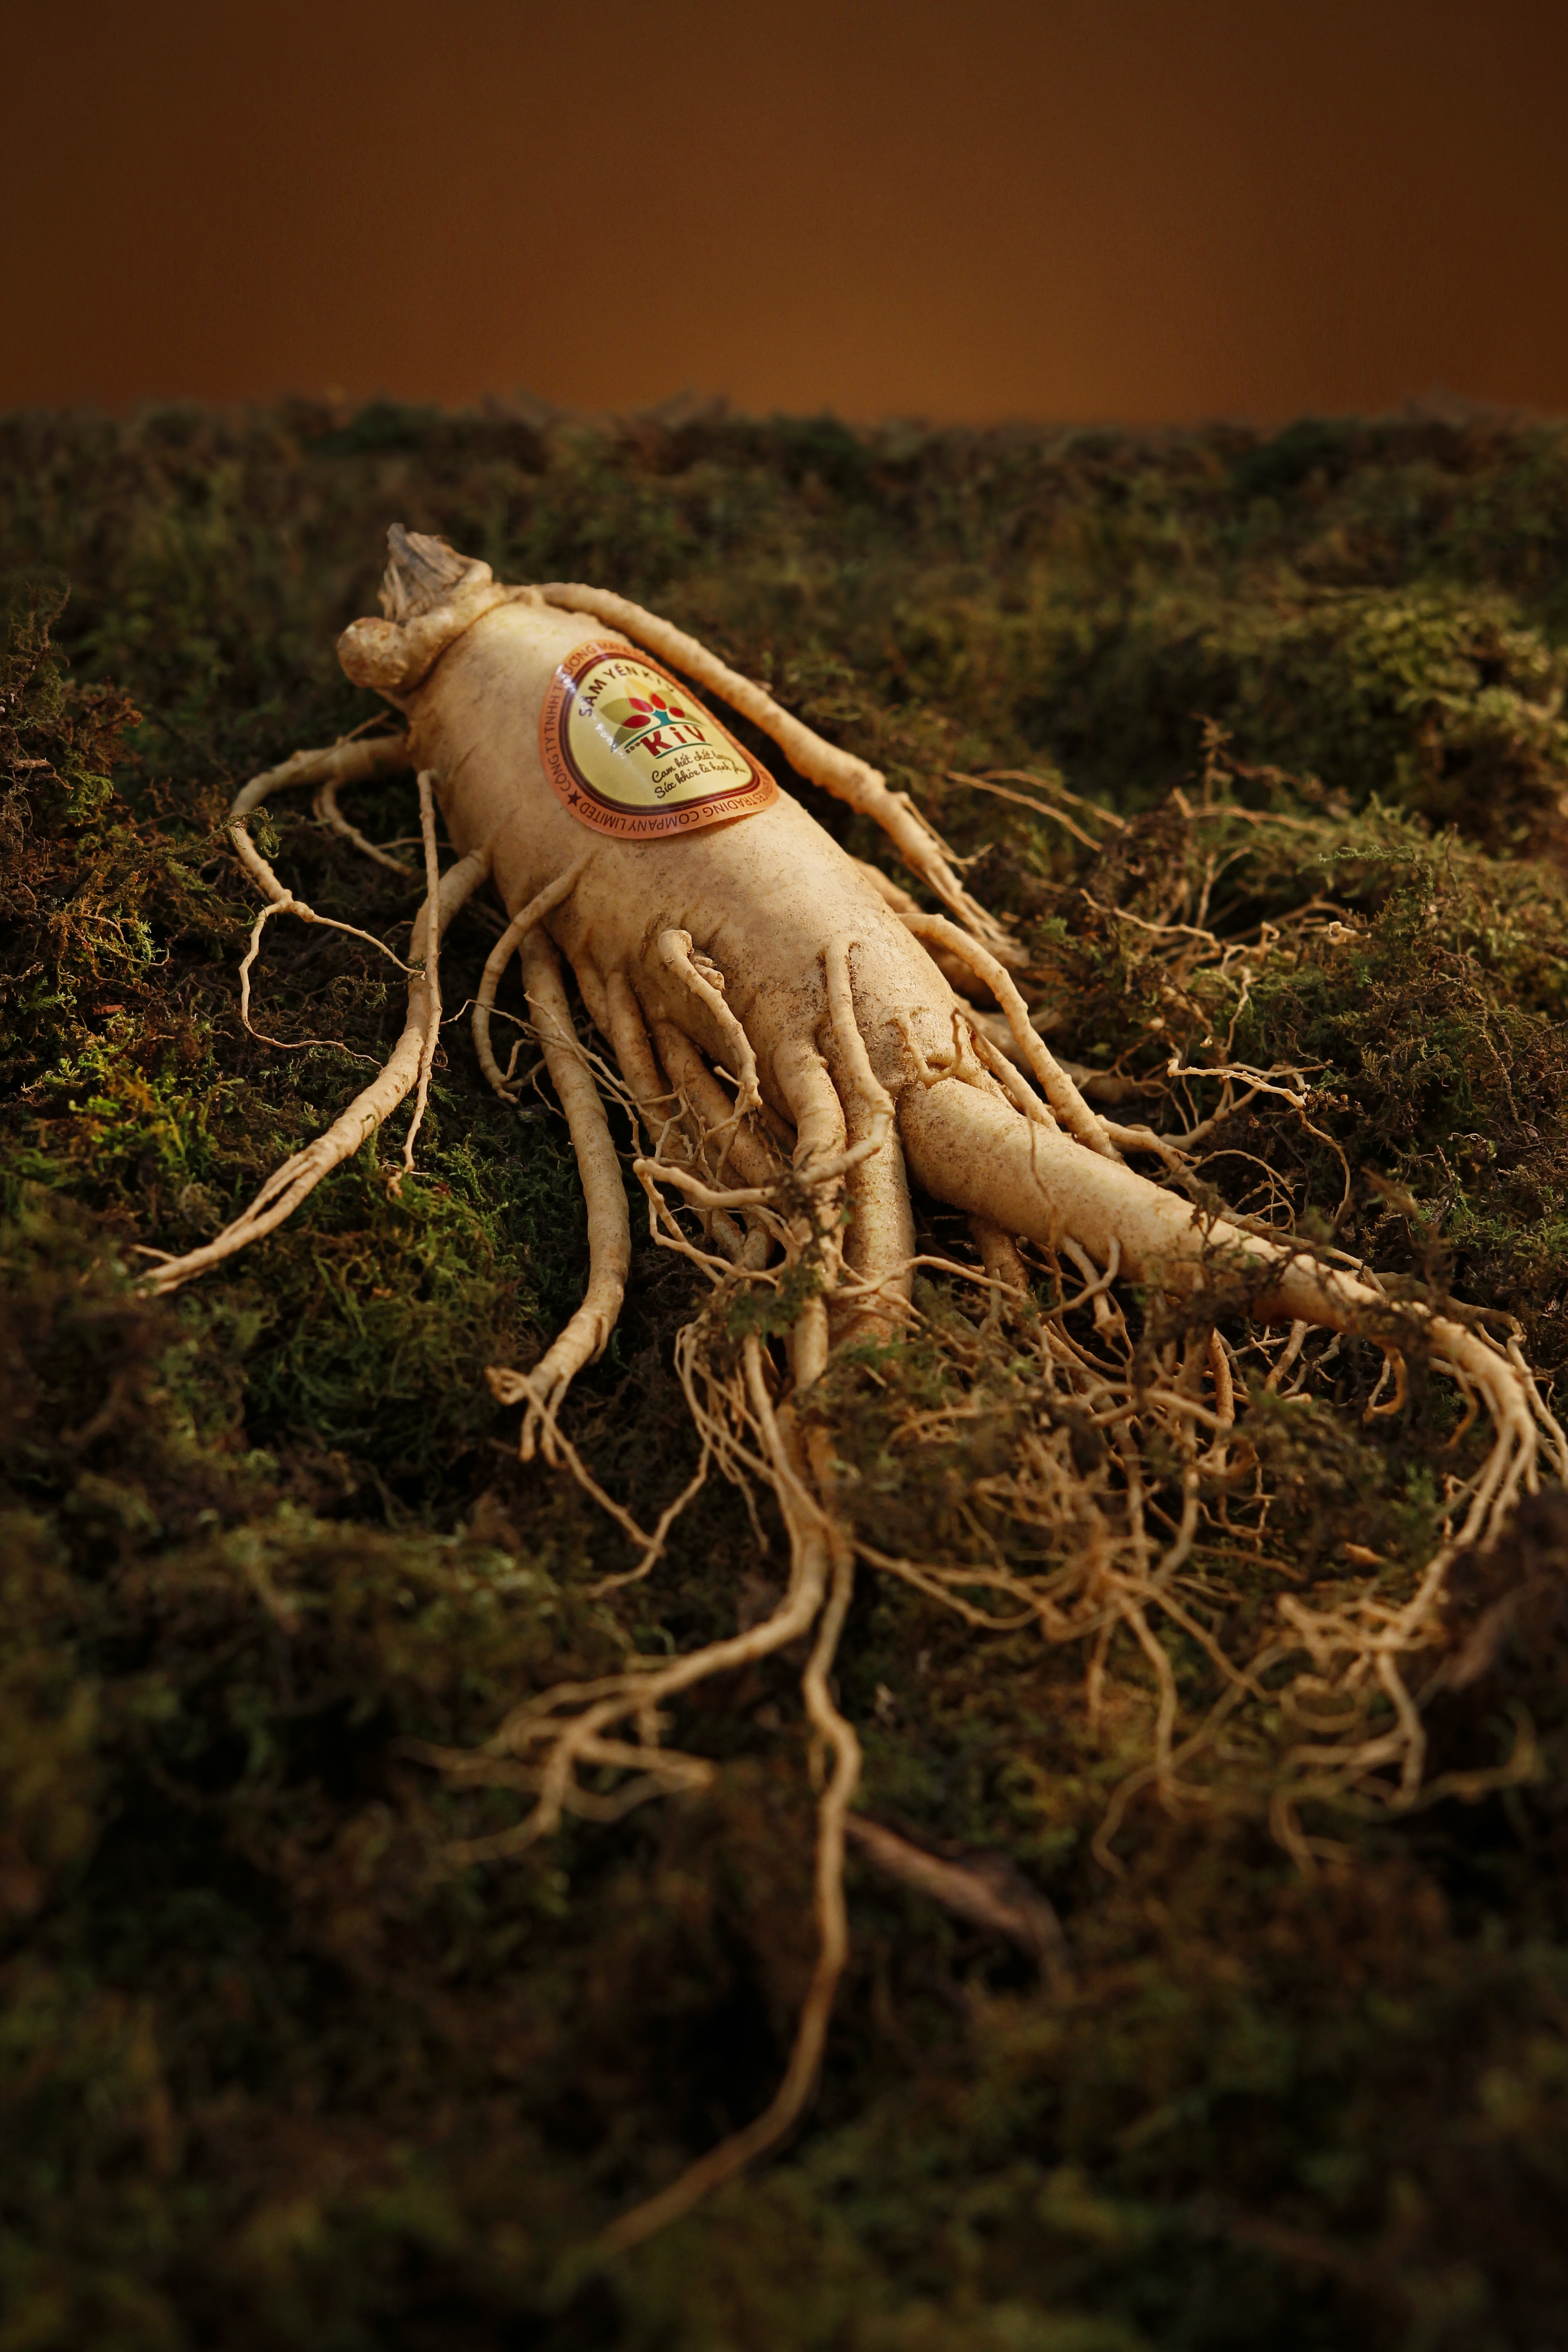
nature, grass, leaf, wildlife, green, biology, soil, amphibian, yellow, flora, fauna, invertebrate, macro photography, ginseng